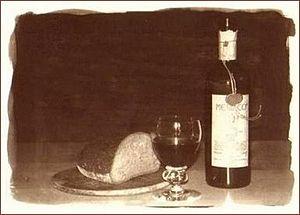
Le callitype ou kallitype est un procédé photographique ancien à base d'oxalate ferrique donnant des images aux tons sépia.